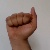
The image shows a hand gesture representing the letter 'A' in Indian Sign Language.